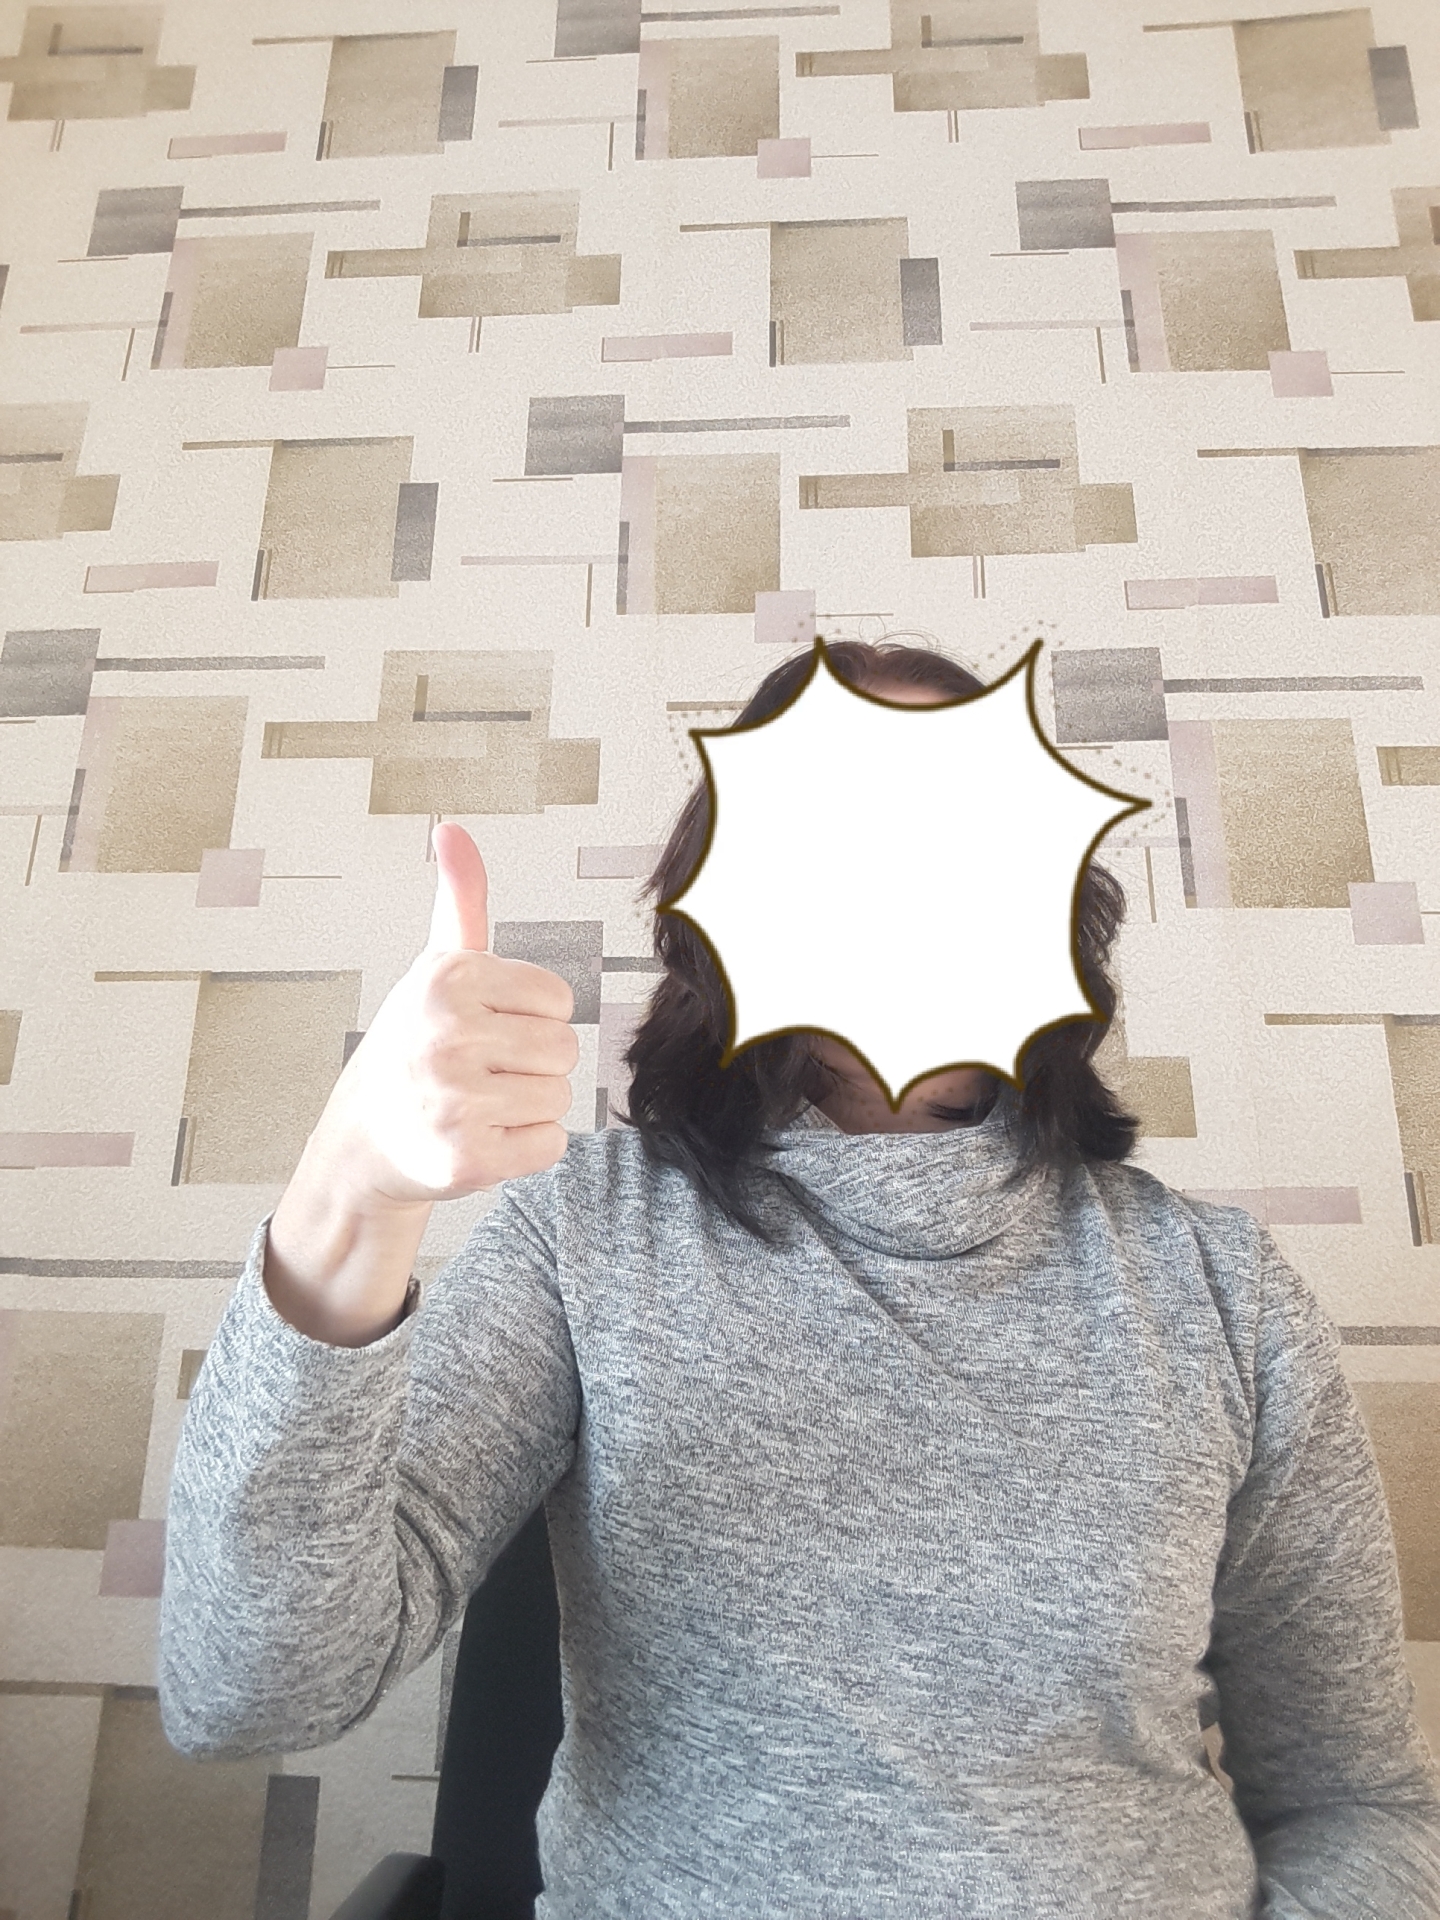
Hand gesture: like